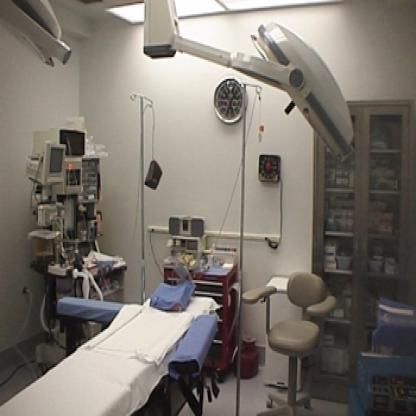
Scene: Indoor